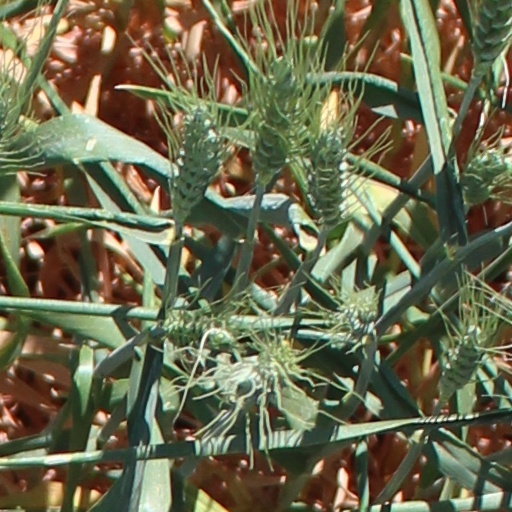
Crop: wheat